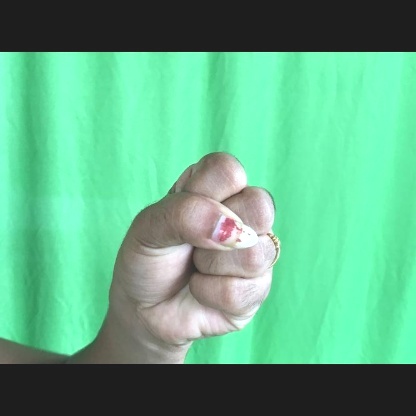
Mudra: Mushti